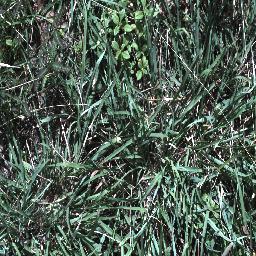
Label: negative